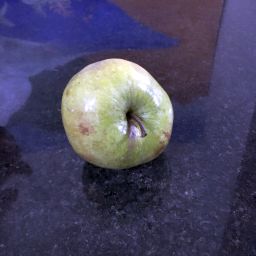
Fruit: Apple
Quality: Good